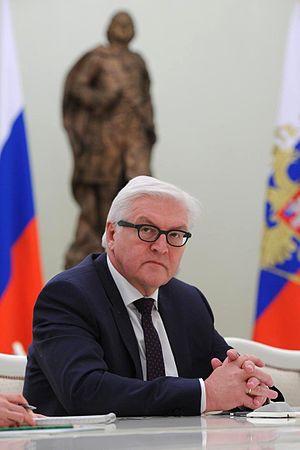
L'élection présidentielle allemande de 2017 se tient le 12 février 2017, lors de la réunion de la seizième Assemblée fédérale, présidée par le président du Bundestag Norbert Lammert.